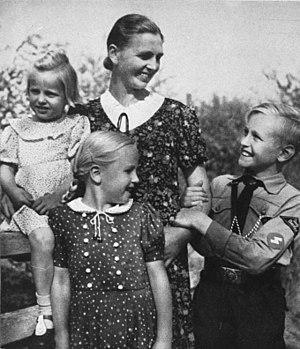
La condition féminine sous le Troisième Reich se caractérise par une politique visant à cantonner les femmes dans un rôle de mère et d'épouse et de les exclure de tout poste à responsabilité, notamment dans les sphères politiques ou universitaires. Si la politique nazie tranche nettement avec l'évolution émancipatrice de la république de Weimar, elle se distingue également de l'attitude patriarcale et conservatrice de l'Empire allemand. Depuis les réunions publiques électrisant des foules féminines, l'embrigadement des femmes au sein des organisations-satellites du Parti nazi, comme la Bund Deutscher Mädel ou la NS-Frauenschaft, est généralisé afin d'assurer la cohésion de la « communauté du peuple ».